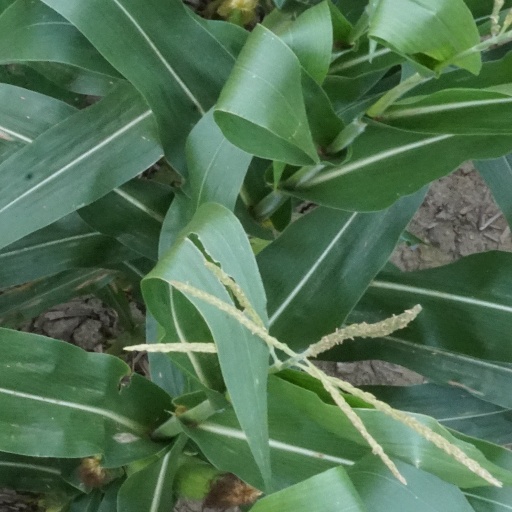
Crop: maize; corn